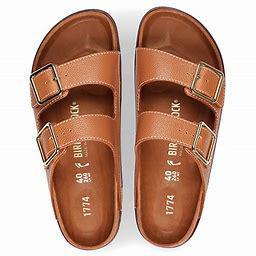
Brand: Birkenstock
Model: 100